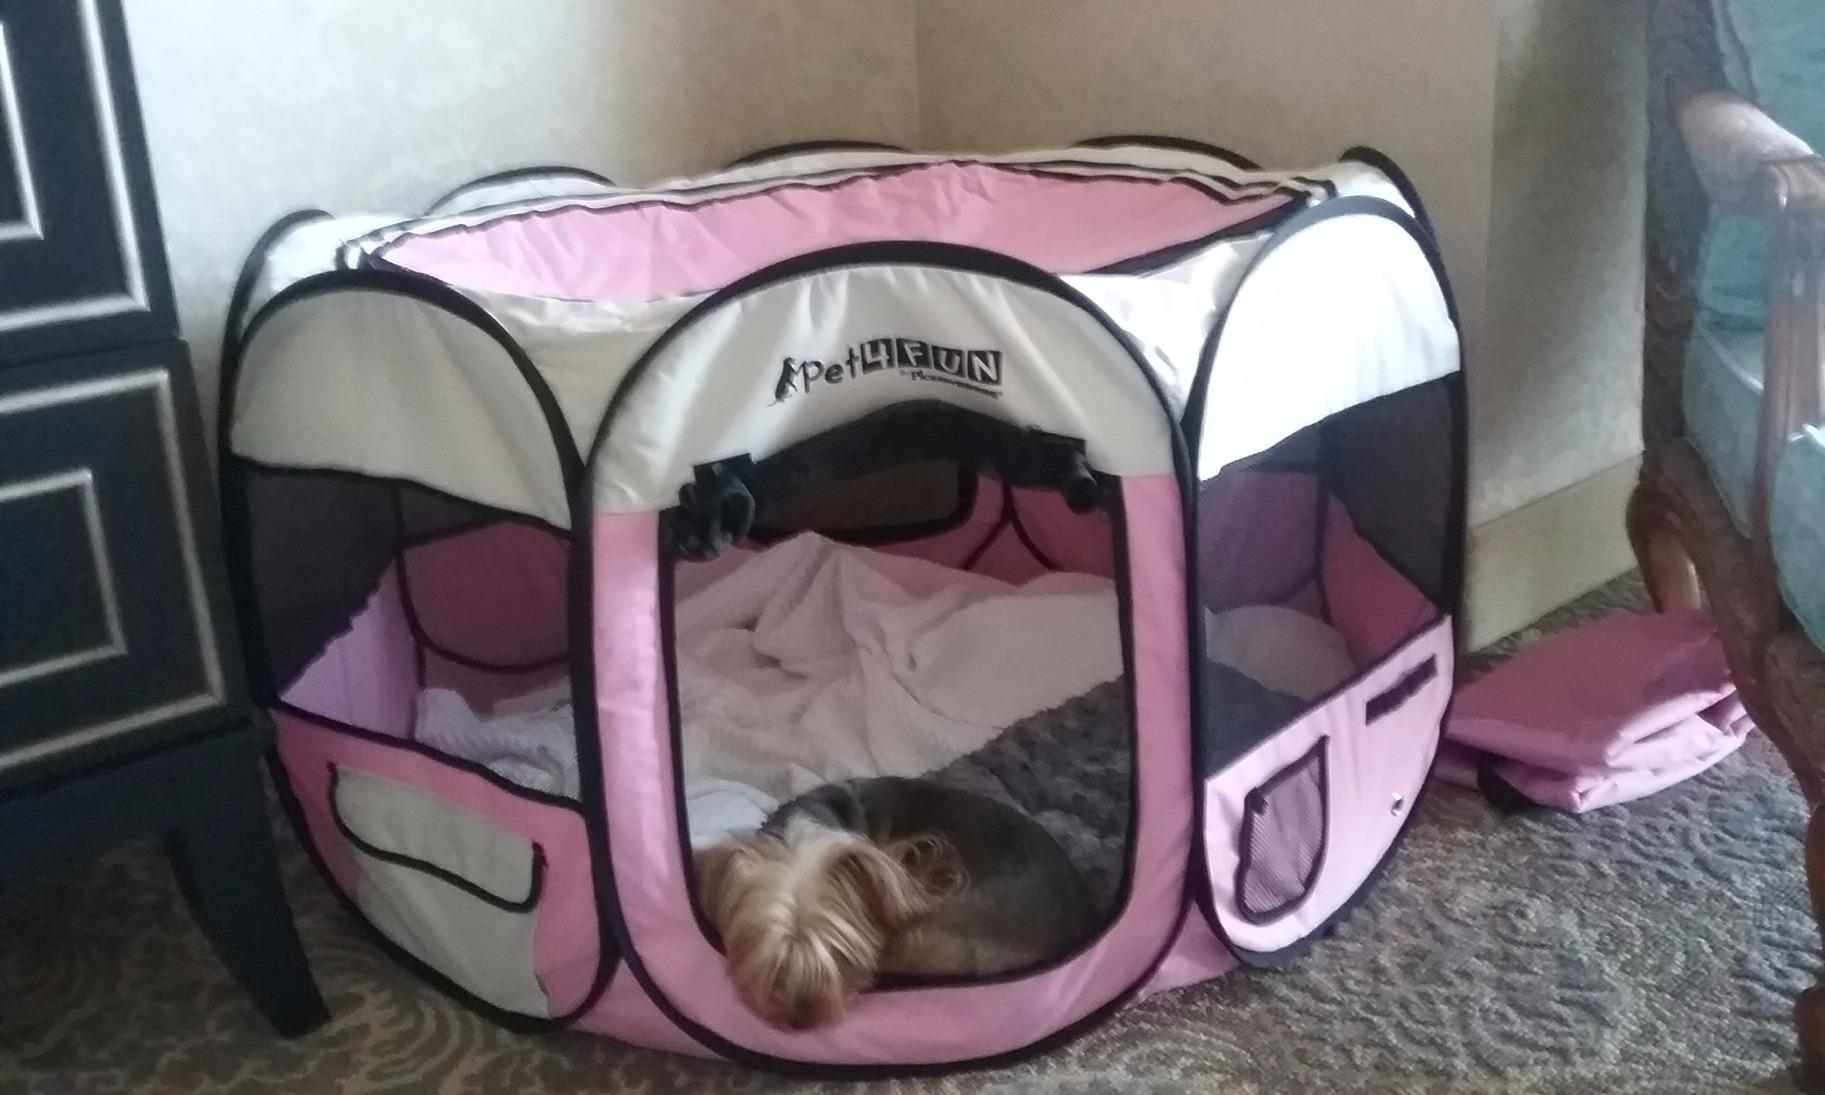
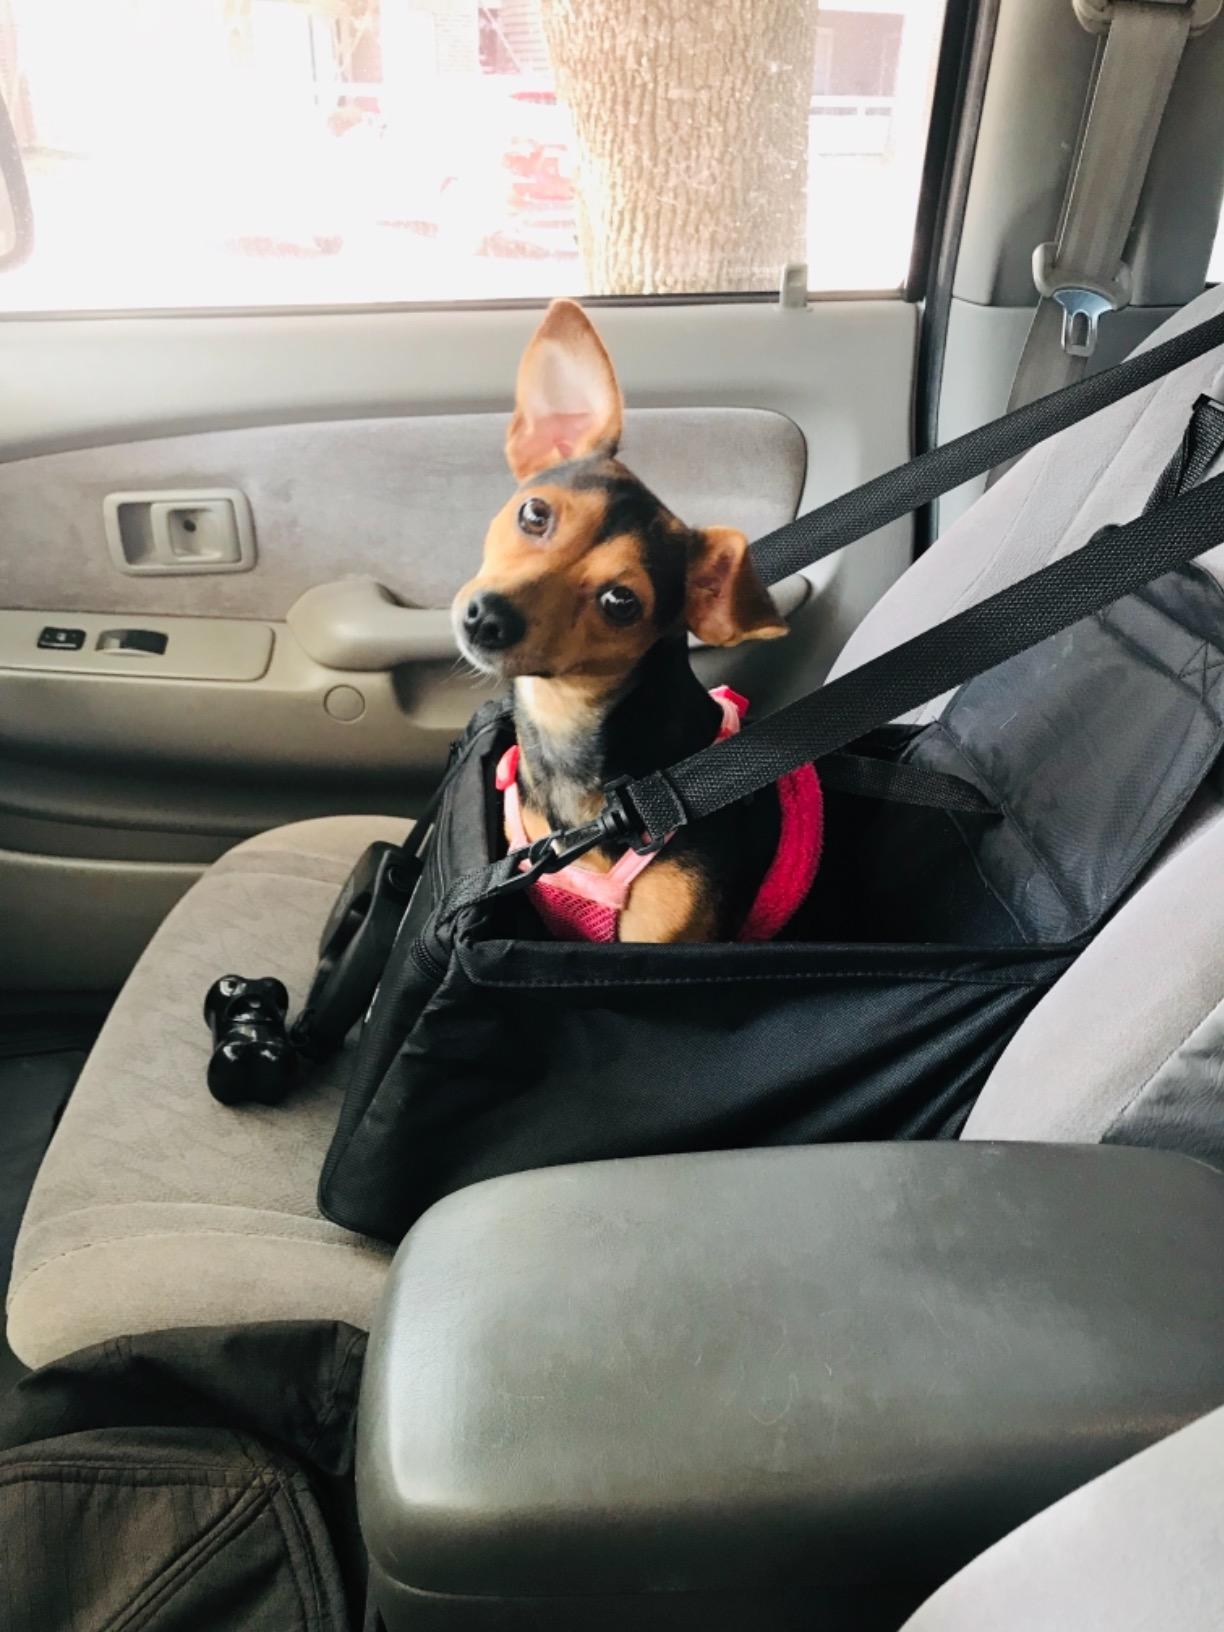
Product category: items_kennel
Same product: no